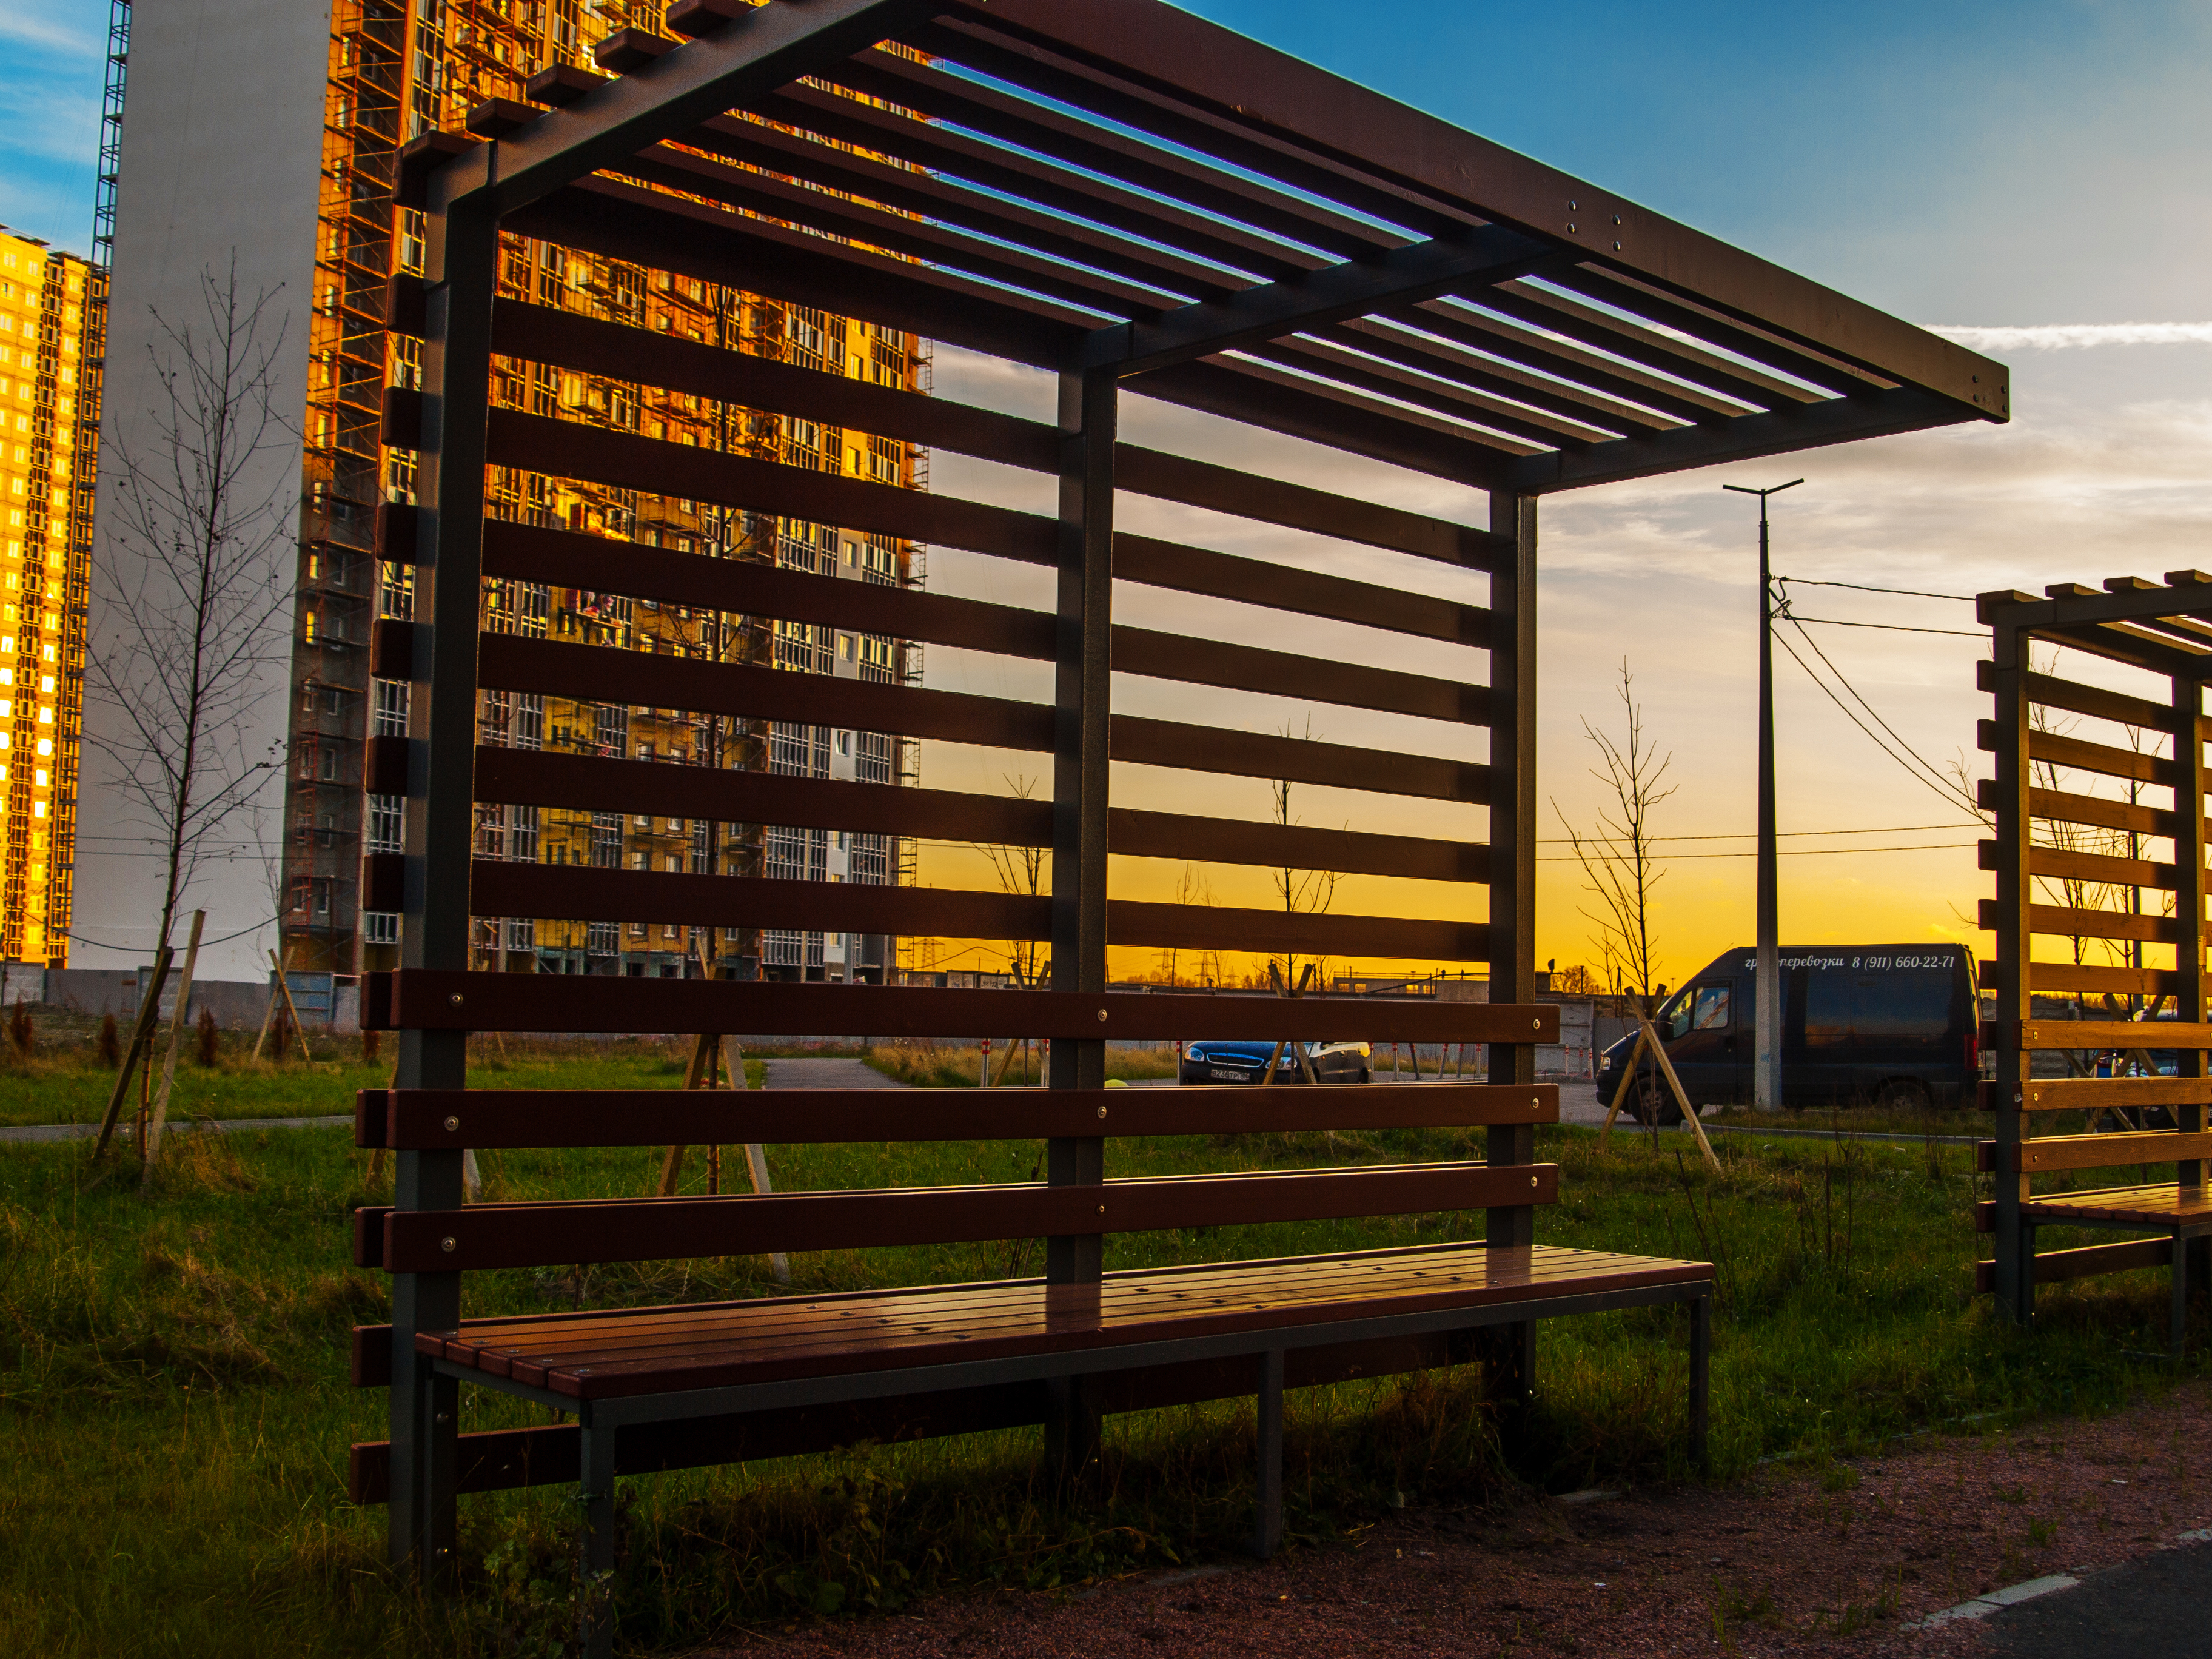
images, sky, plant, outdoor bench, building, shade, wood, rectangle, outdoor furniture, tree, line, grass, street furniture, pergola, landscape, Tints and shades, bench, roof, city, facade, cloud, urban design, leisure, metal, tower block, canopy, condominium, shadow, evening, beam, headquarters, mixed use, grassland, pavilion, horizon, apartment, gazebo, lumber, house, daylighting, sunset, room